No Gold for a Dead Diver

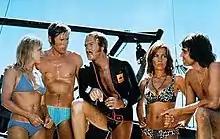
Cast including Marius Weyers, Monika Lundi and Sandra Prinsloo

No Gold for a Dead Diver is a 1974 West German adventure film directed by Harald Reinl and starring Horst Janson, Monika Lundi and Marius Weyers. A thriller about deep sea divers searching for buried treasure, it was shot on location in South Africa. The film's sets were designed by the art director Dieter Bartels.